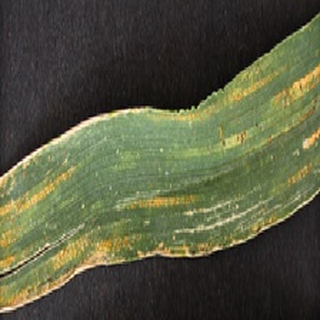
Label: wheat_yellow_rust